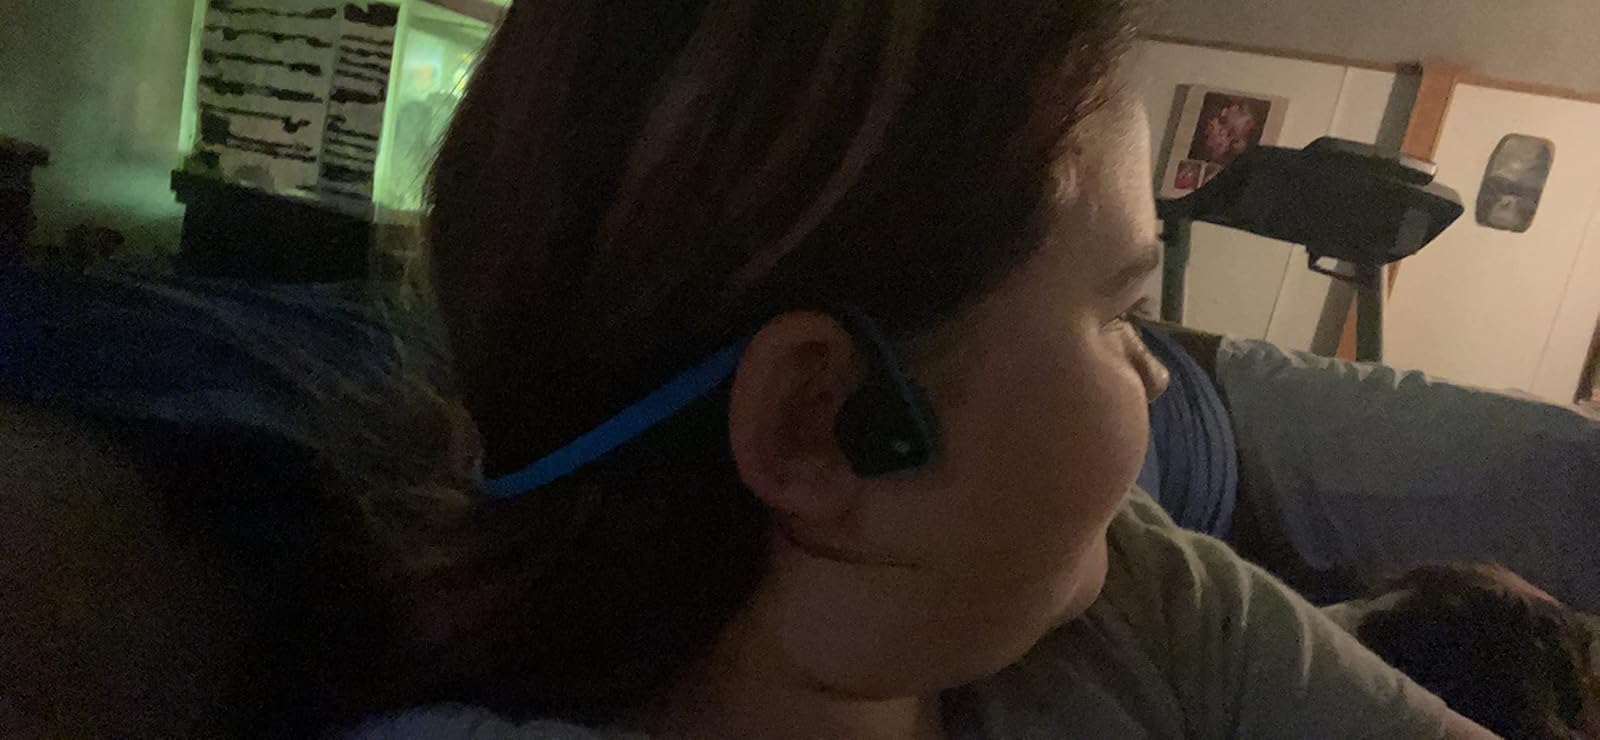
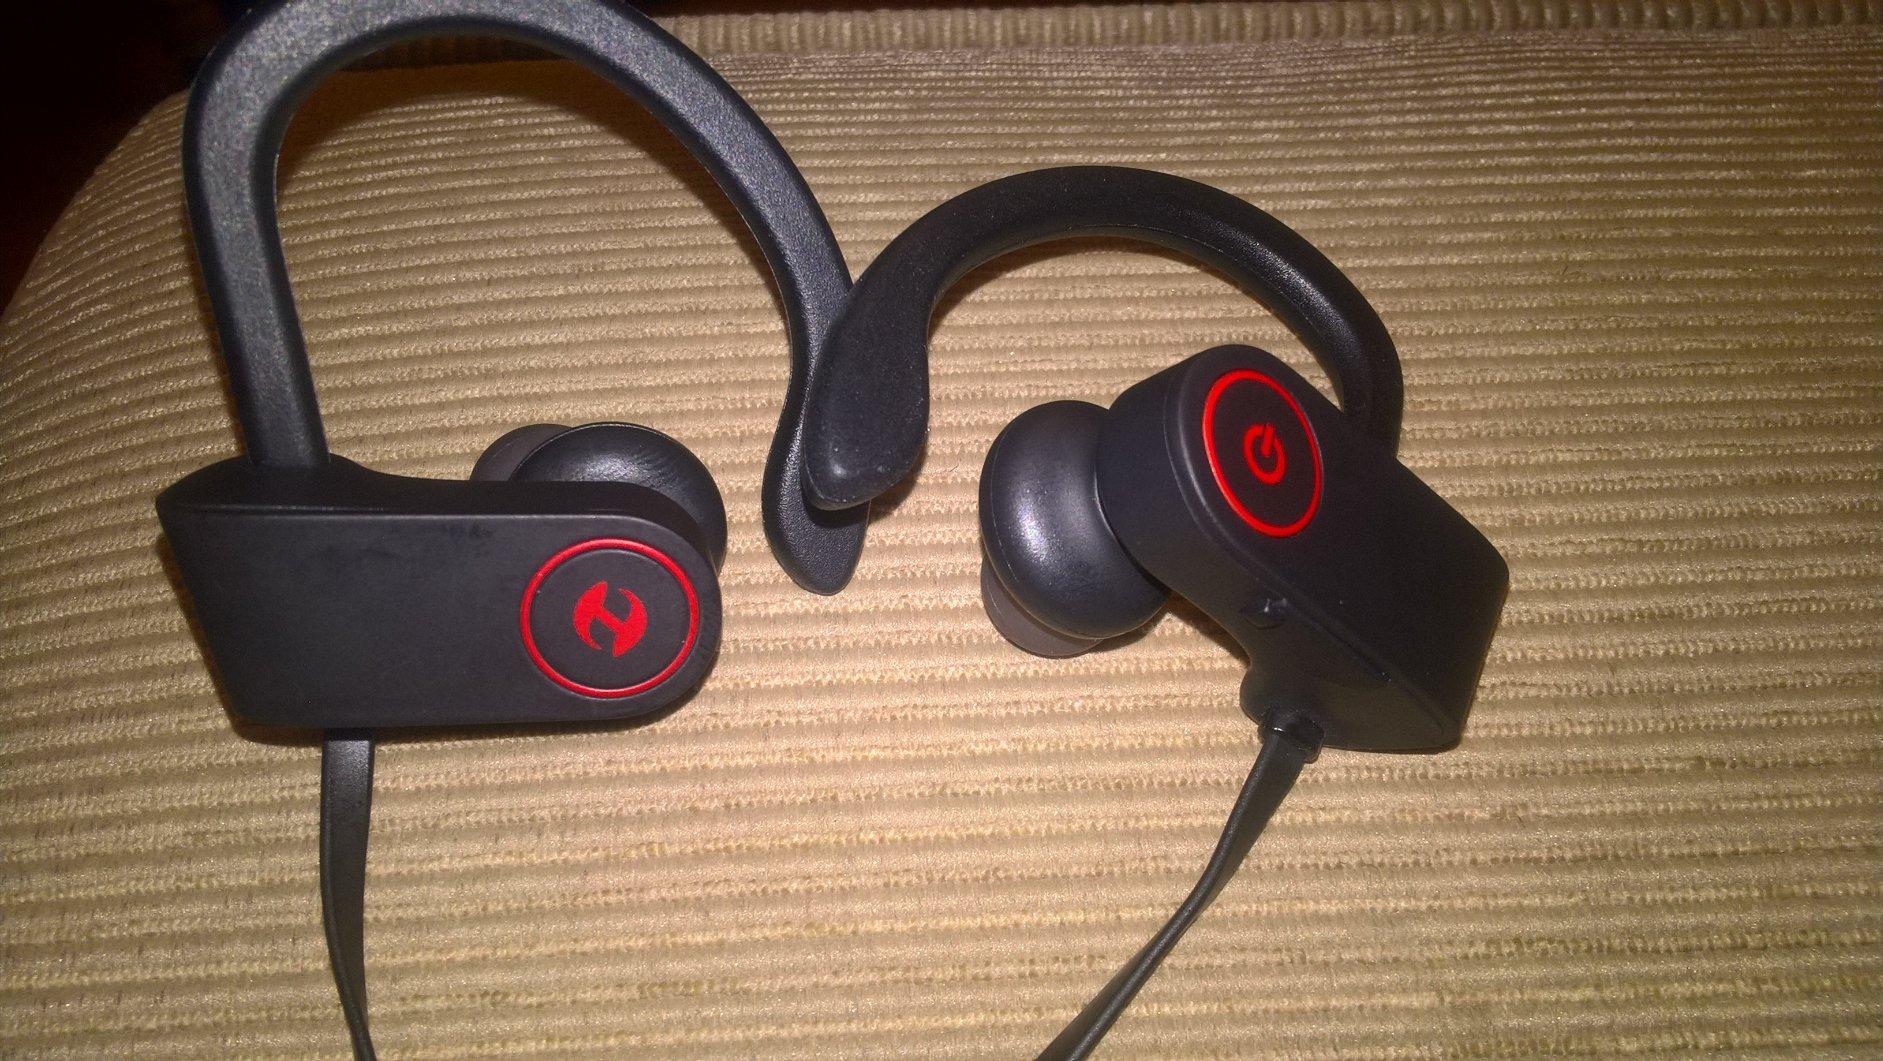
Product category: headphones
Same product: no